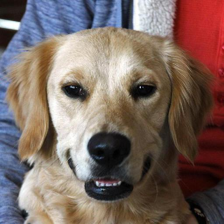
Label: animals